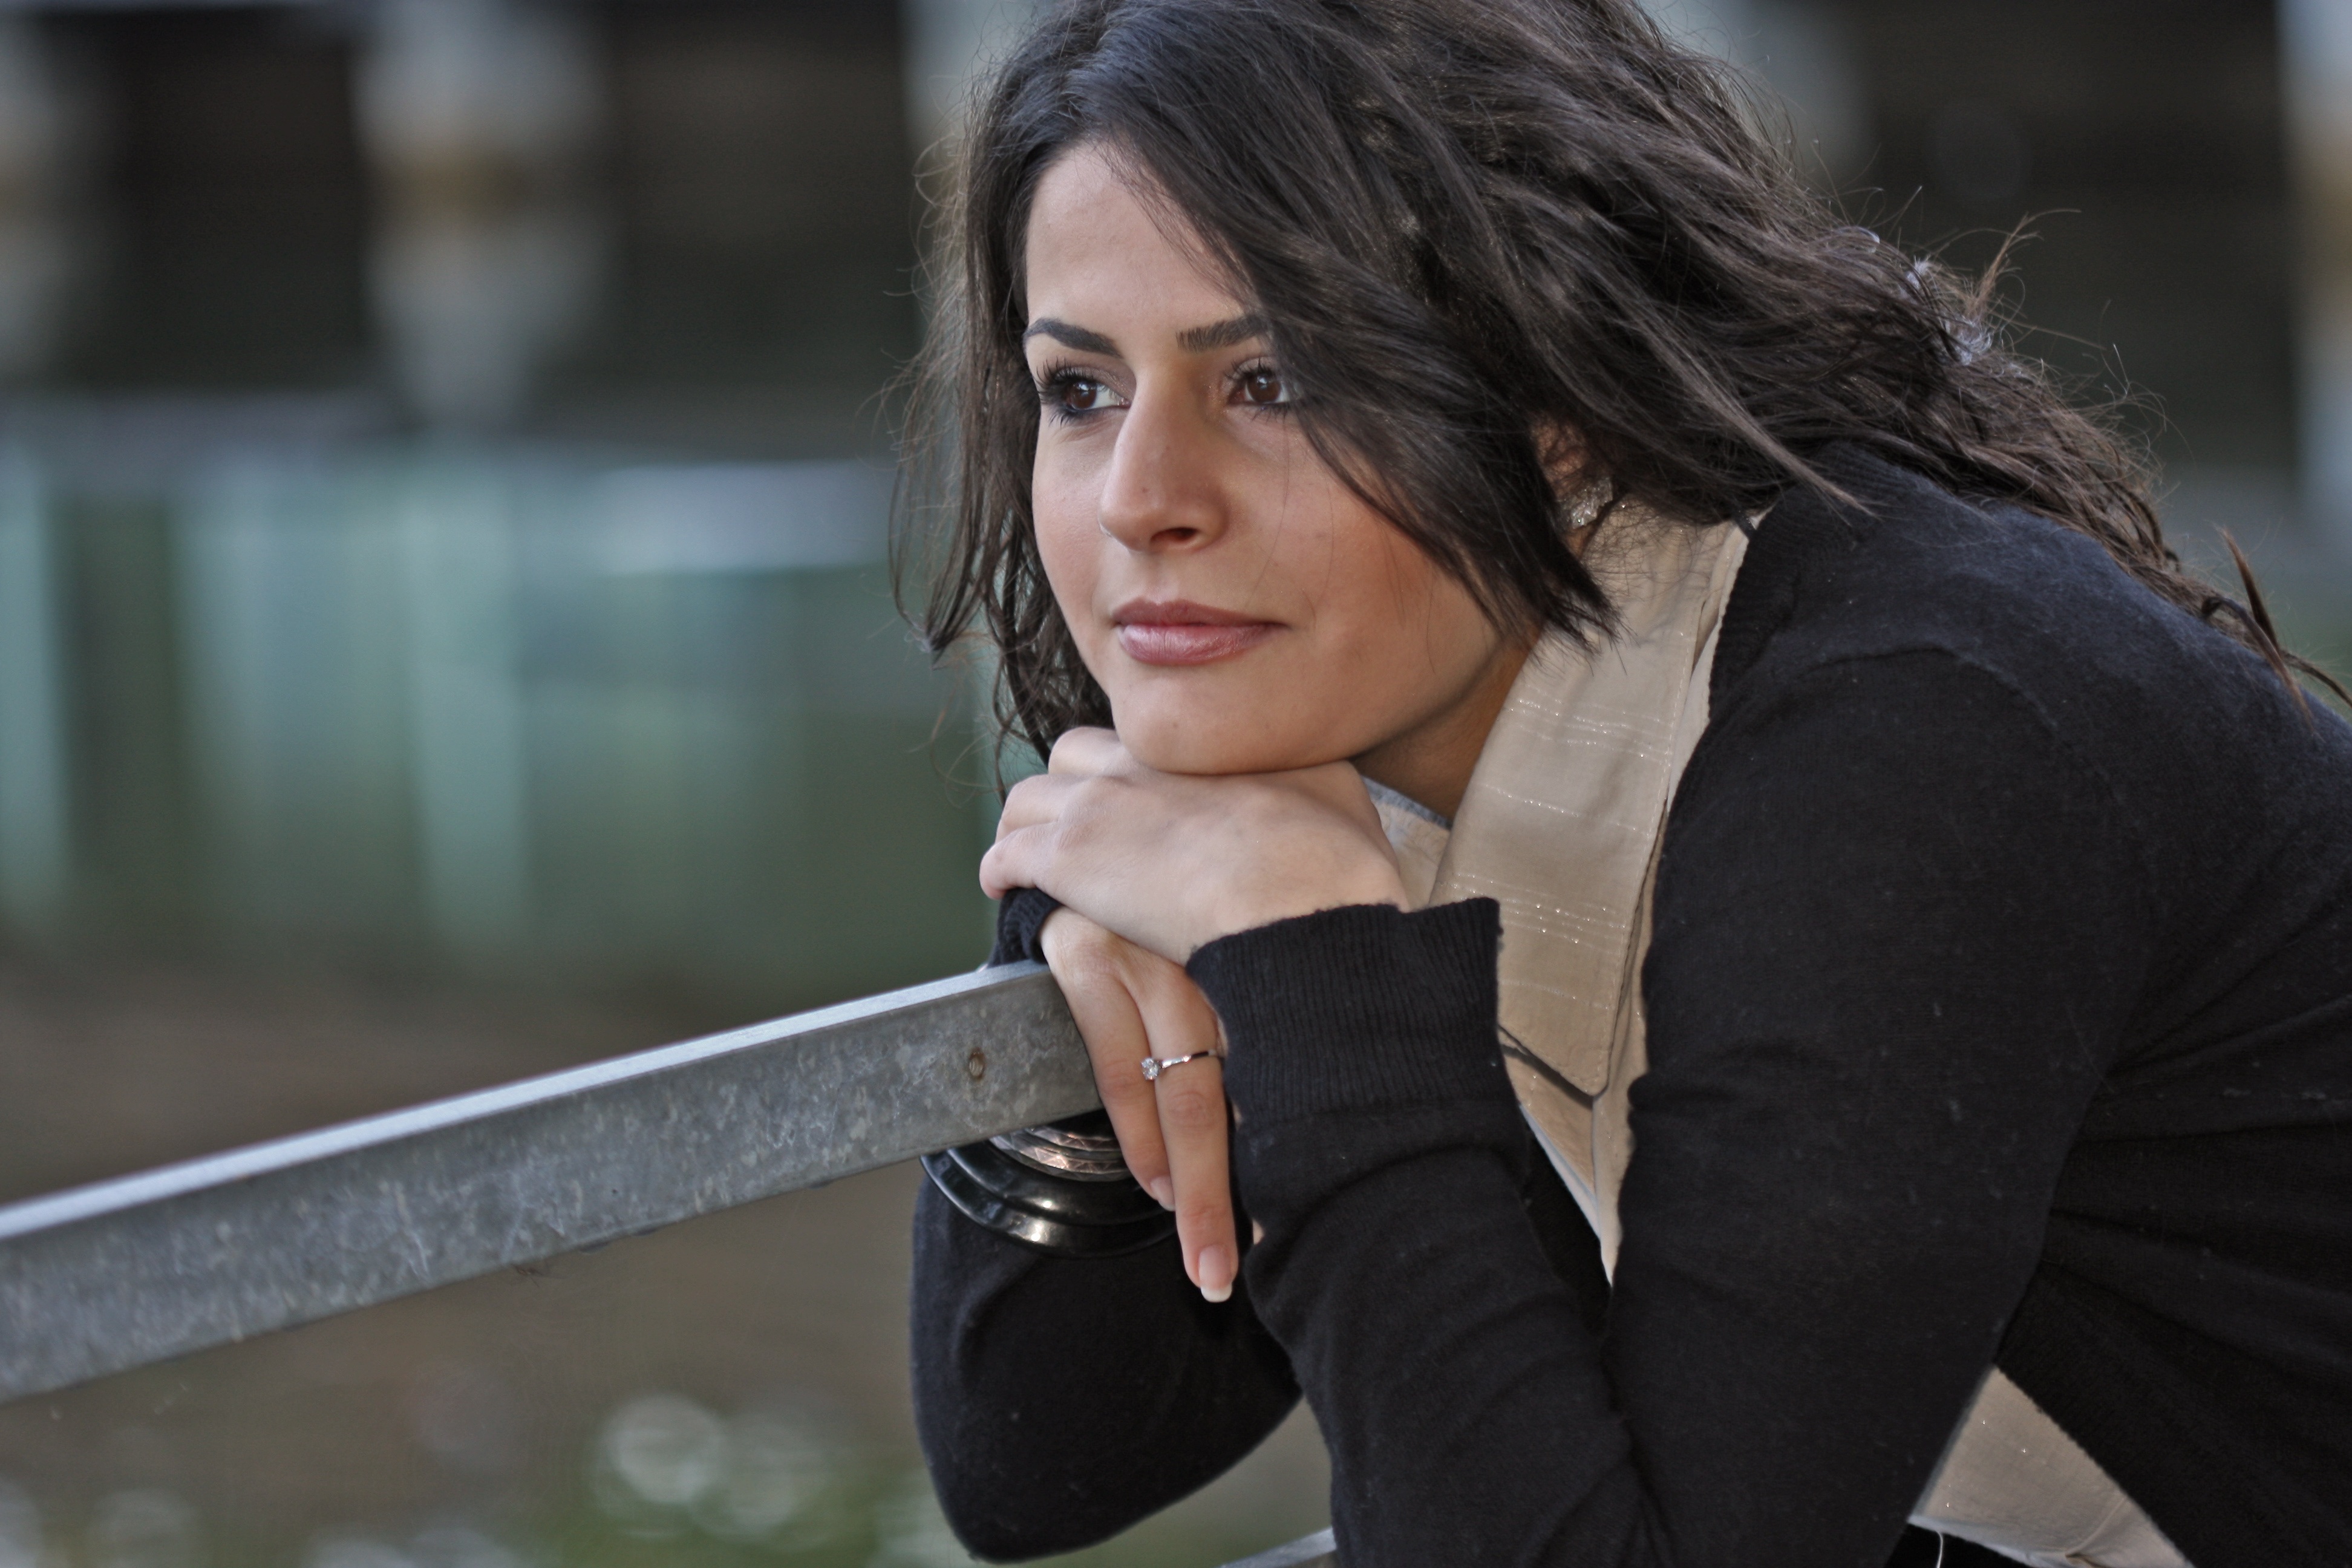
person, girl, woman, love, portrait, model, young, sitting, romance, fashion, lady, hairstyle, face, beauty, beautiful, pretty, dreamy, dreams, photo shoot, brown hair, portrait photography